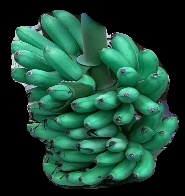
Variety: rasbale
Grade: grade1